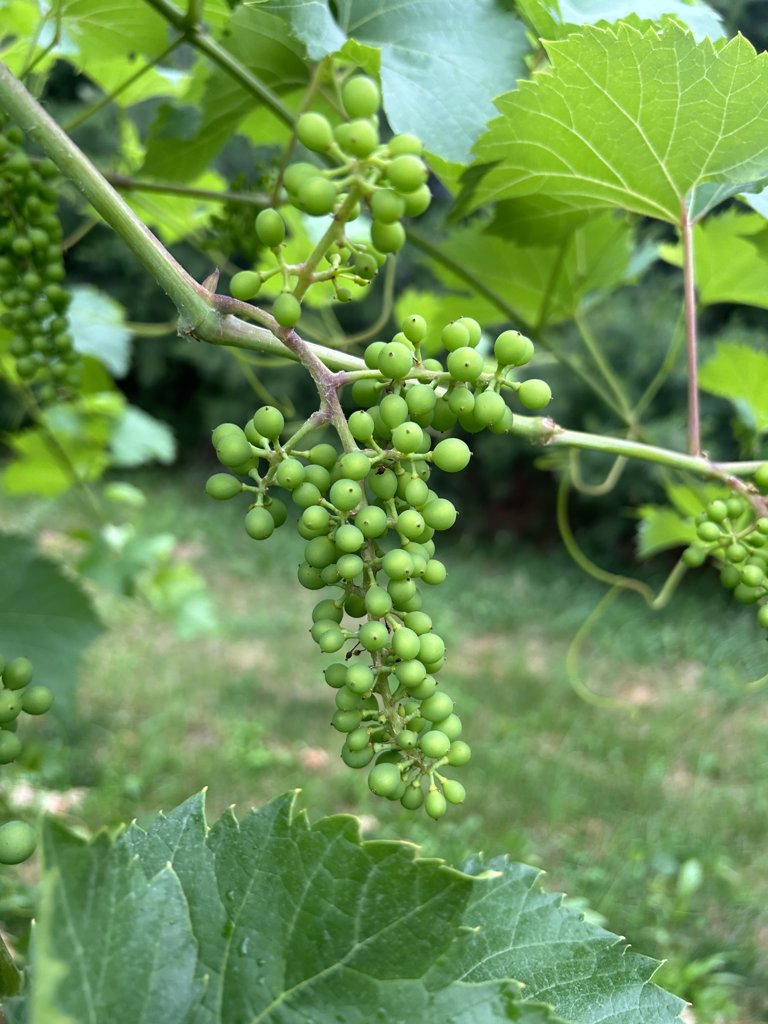
Berries visible: 190
Grape clusters: 5